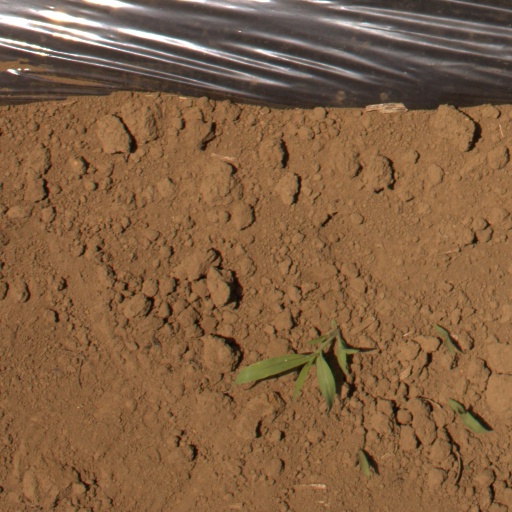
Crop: Jerusalem artichoke